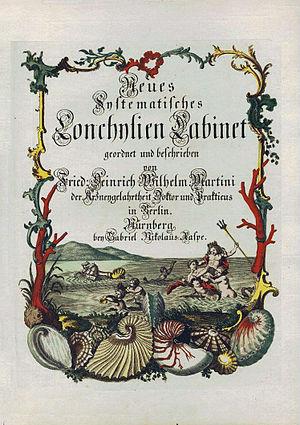
Friedrich Wilhelm Martini est un médecin et naturaliste allemand, né en 1729 et mort en 1778.